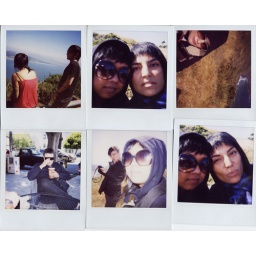
We rode over the golden gate bridge one fine sunny Sunday!